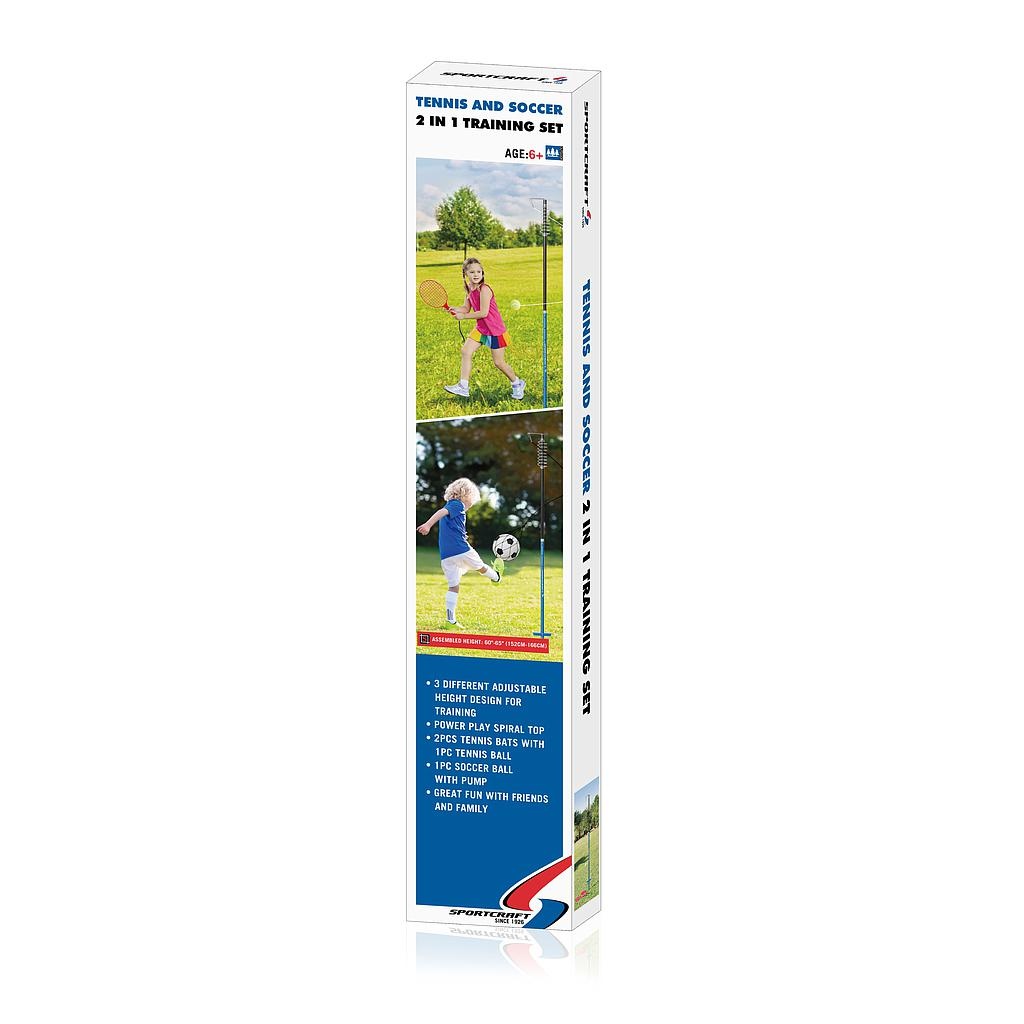
Sportcraft Tennis & Soccer Tetherball Set
Brand: Sportcraft
Tennis and soccer tetherball set, perfect for fun football training activities. Sportcraft Tennis & Soccer Tetherball Set Features: Adjustable heights:152cm/160cm/167cm 1pc height adjustable base pole with foot stirrup Top pole with coil & rotating arm Upper tube dia.19mm, Lower tube dia.22mm, Includes: 2 x Plastic Tennis Bats with wrist straps 1 x Tennis ball on a string 1 x pvc soccer ball 1 x Ball Pump 2 x Ground Anchors Instruction Manual
Category: Sporting Goods > Outdoor Recreation > Outdoor Games > Tetherball